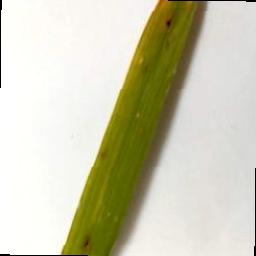
Label: Rice___Brown_Spot